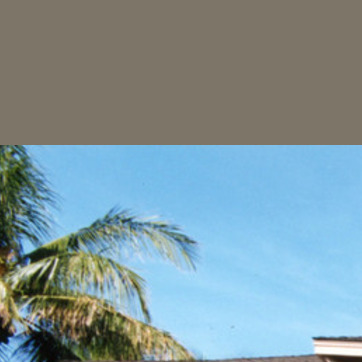
Material: sky